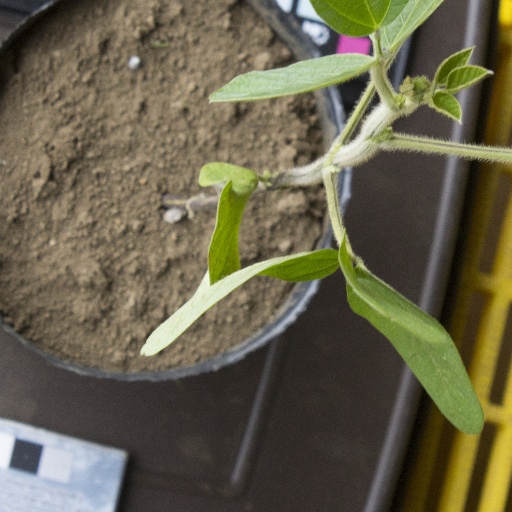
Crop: soybean